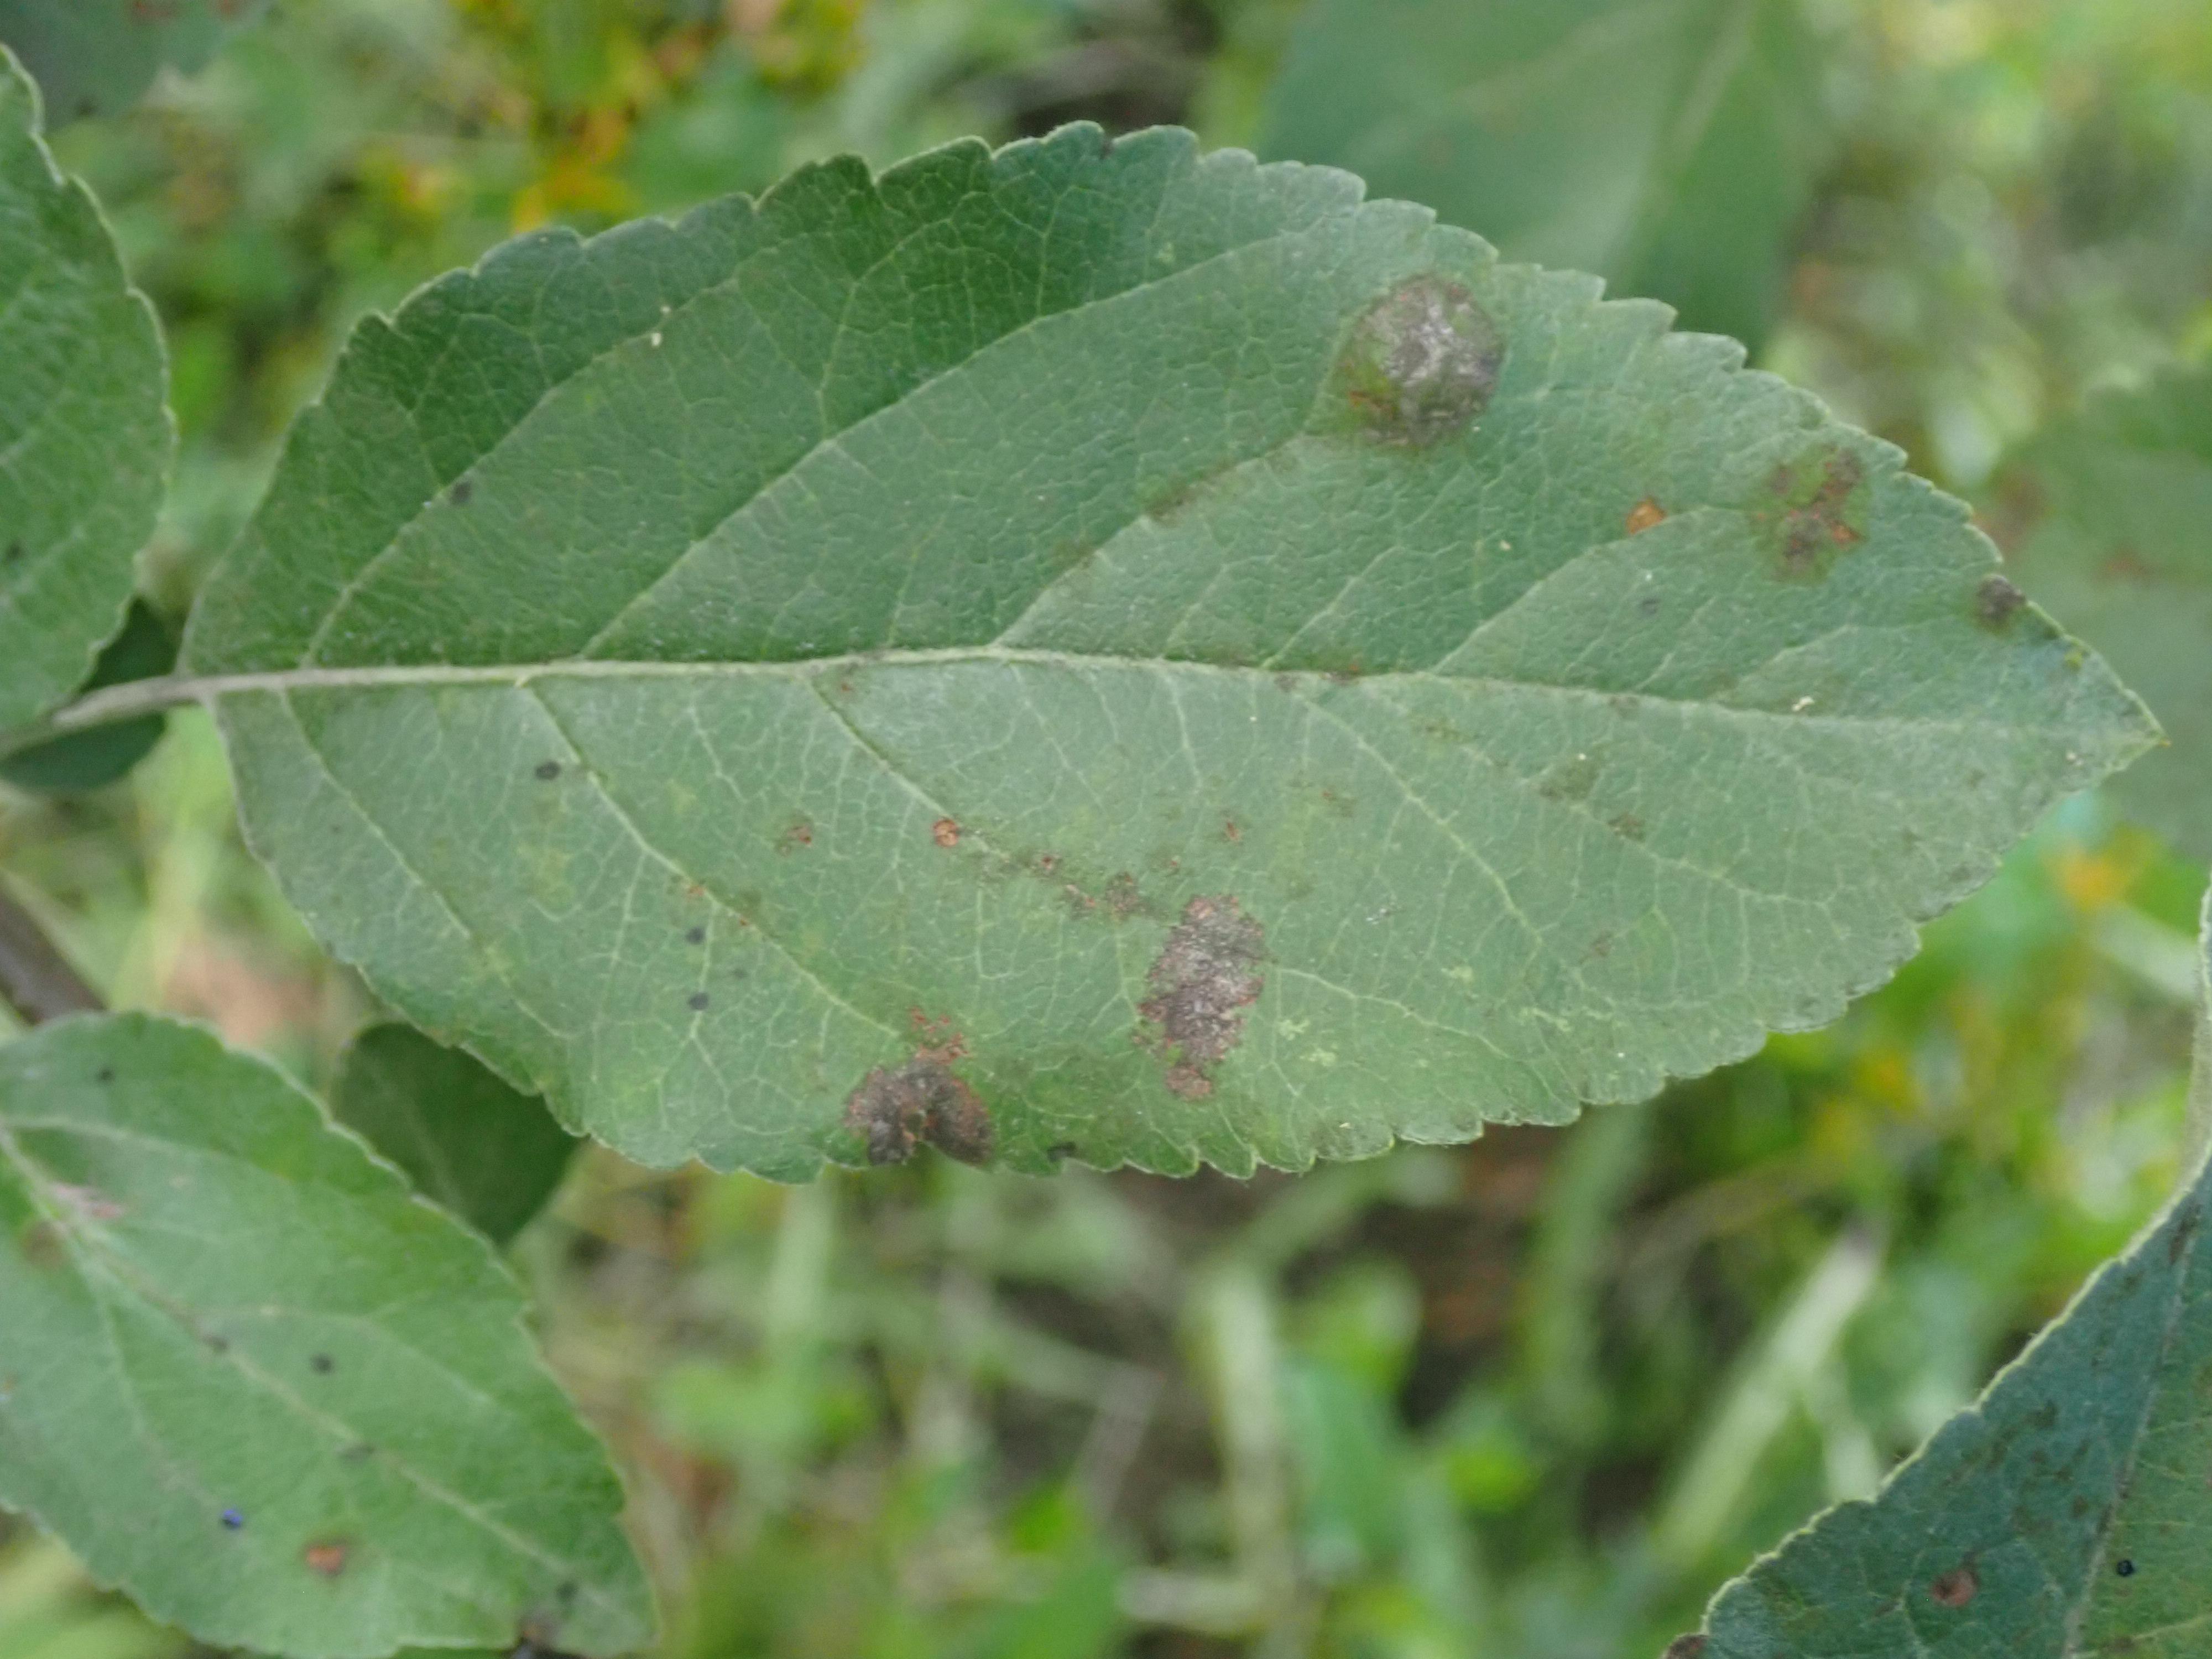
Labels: scab